International Allies F.C.

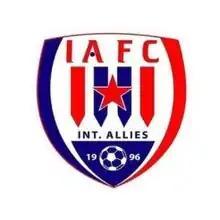
International Allies Football Club

International Allies FC is a Ghanaian professional football club based in Tema, Greater Accra. They play in the Ghana Premier League.